Gentlemen of Fortune

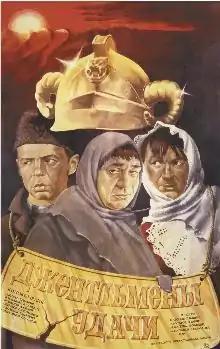
Film poster by A. Troshchenkov

Gentlemen of Fortune is a 1971 Soviet crime comedy-drama film, filmed at Mosfilm and directed by Aleksandr Sery. The stars of the film include famous Soviet actors such as Yevgeny Leonov, Georgy Vitsin, Savely Kramarov and Radner Muratov.